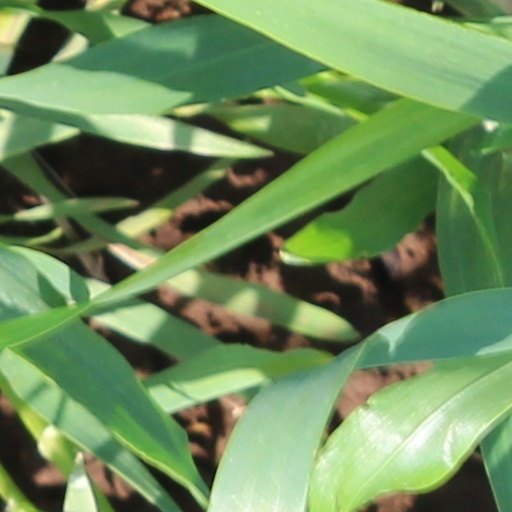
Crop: wheat